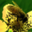
Label: bee